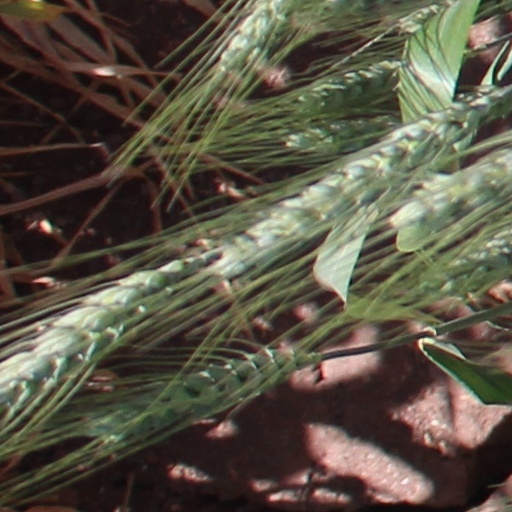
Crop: wheat